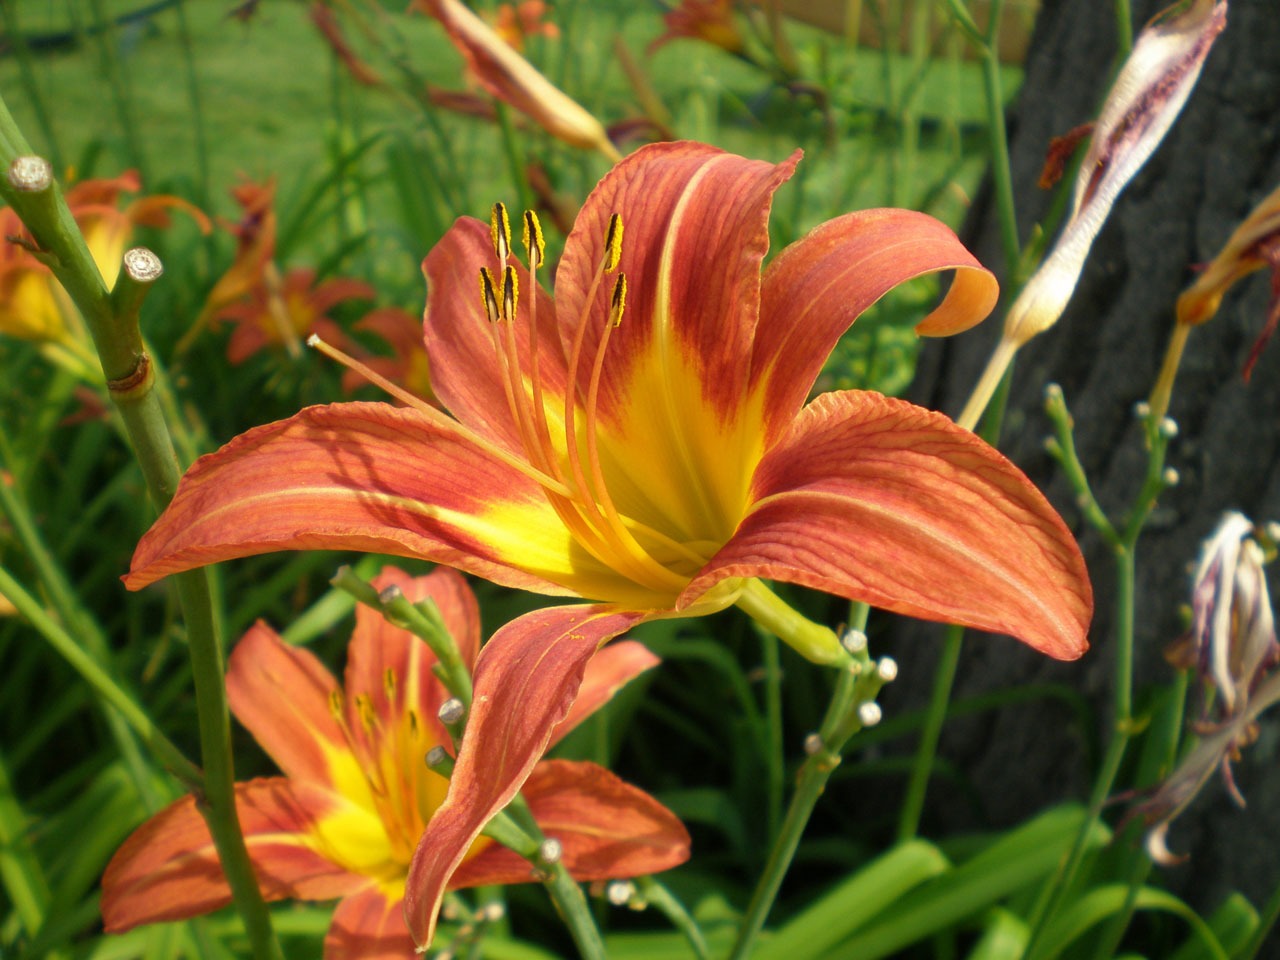
nature, blossom, plant, flower, petal, bloom, floral, green, red, botany, colorful, garden, flora, flowers, detail, lily, daylily, flowering plant, orange lily, land plant